Roccat

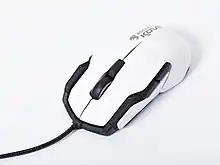
Roccat computer mouse "Kova"

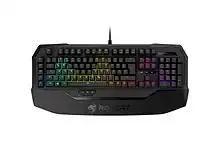
Roccat keyboard "Ryos MK-FX"

Roccat was dedicated to gaming hardware and offered various products like mice, keyboards, headsets, mouse pads and other PC accessories. The "Vulcan" line was Roccat's flagship series of keyboards. For the series, Roccat developed their own switches called "Titan Switch Optical" in cooperation with TTC. A beam of light that hits an optical signal when a button is pressed and thereby records an input replaces the conventional physical contact within a button. According to the manufacturer, the response time of keystrokes should be registered 40 times faster and instead of 50 million clicks, up to 100 million clicks should be possible compared to conventional mechanical keyboards.